Molinos (album)

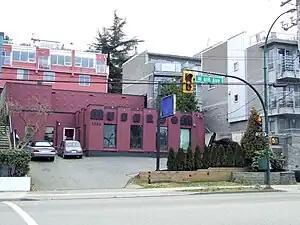
"Molinos" was recorded in Mushroom Studios, Vancouver.

The new line-up of the band began work on the songs on "Molinos" in 1996, and in the spring and summer of 1997, the band recorded "Molinos" at Mushroom Studios, in Vancouver, British Columbia, a recording studio with a long history in Canadian music. In aiming to achieve a new sound, the band hired prolific rock producer John Webster to produce the album. Webster also engineered and mixed the album, whilst Peter Wosniak co-engineered it. Overdubs were recorded at Beatty Lane and Chaz Jean Studios, whilst the album was mixed at The Warehouse with the assistance of Gary Winger, and was mastered by Geore Leger at Utopia Parkway.